Geelong Ring Road

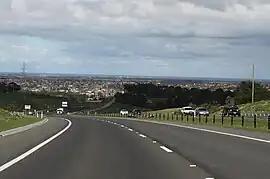
Descending from Barrabool Road, looking south towards Waurn Ponds

The Geelong Ring Road (formerly known as the Geelong Bypass and the Geelong Outer Freeway, officially part of Princes Freeway West) is a freeway ring road in Australia beside Geelong's western suburbs from the Princes Freeway at Corio to the Princes Highway at Waurn Ponds. It also connects to the Midland Highway towards Ballarat, and the Hamilton Highway.